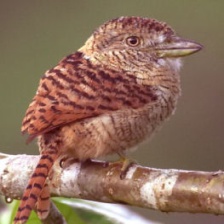
Species: BARRED PUFFBIRD
Scientific name: NYSTALUS RADIATUS